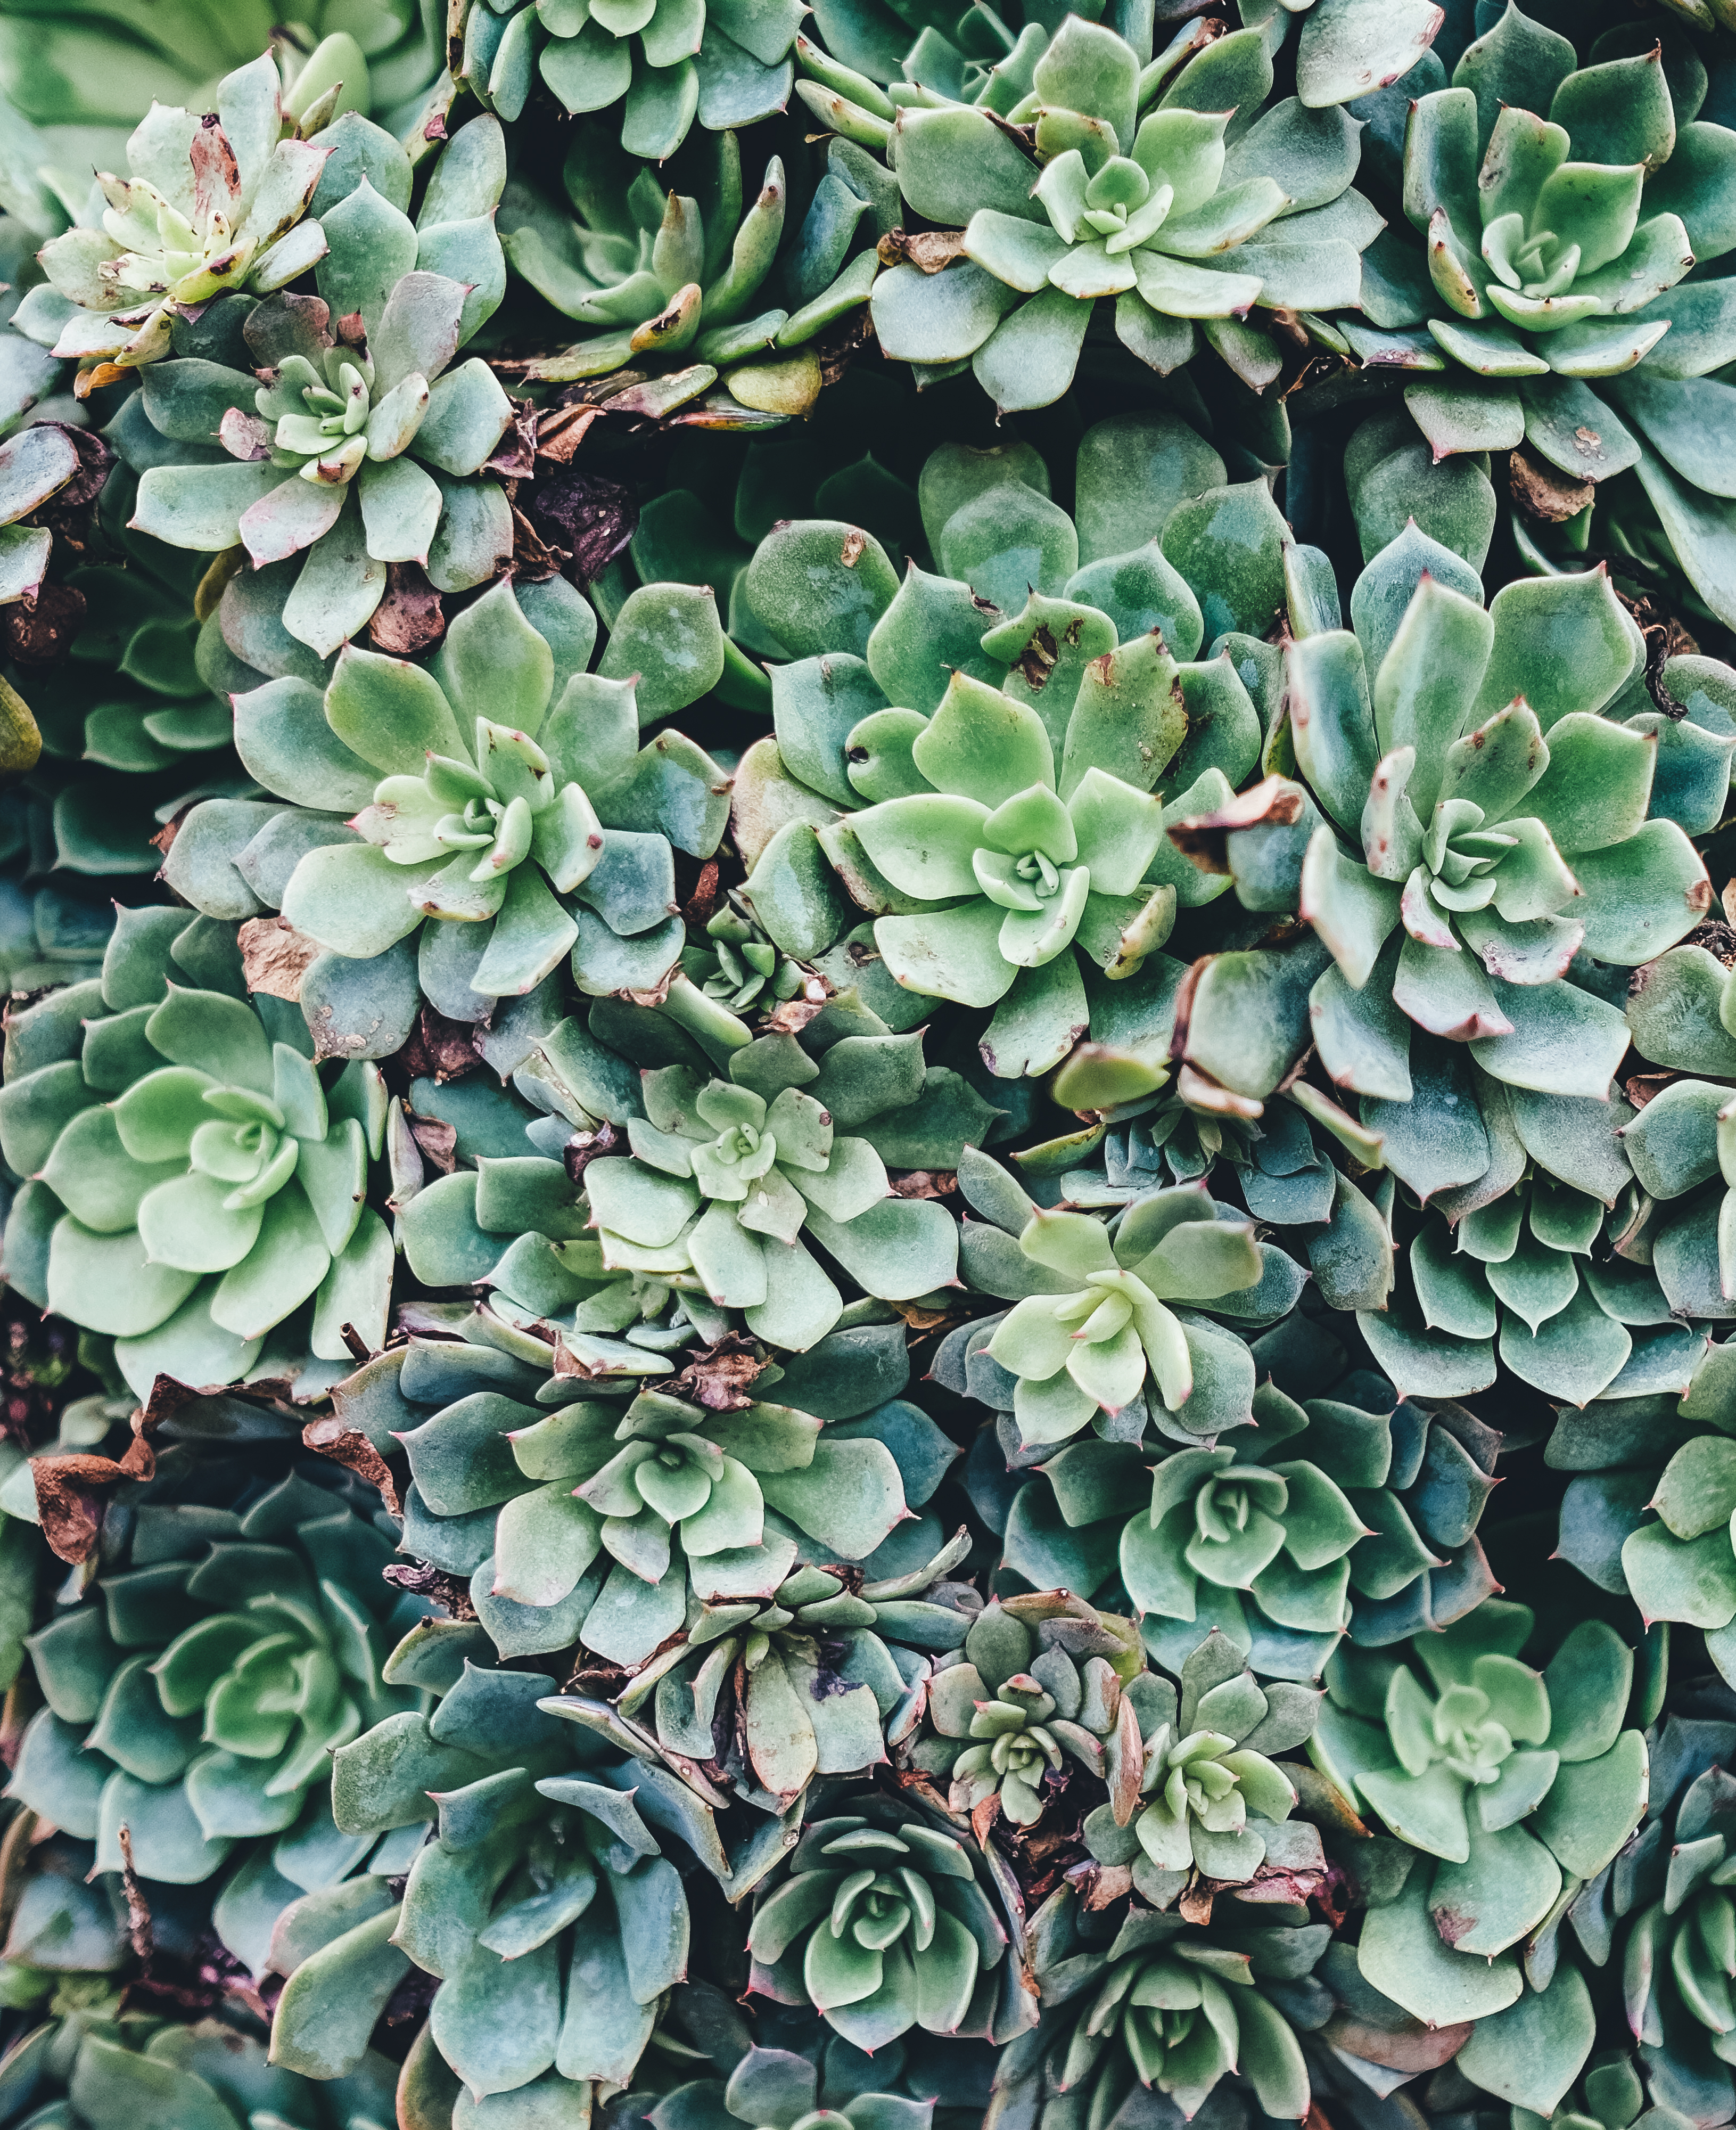
plant, leaf, flower, green, botany, garden, flora, plants, shrub, succulents, flowering plant, land plant